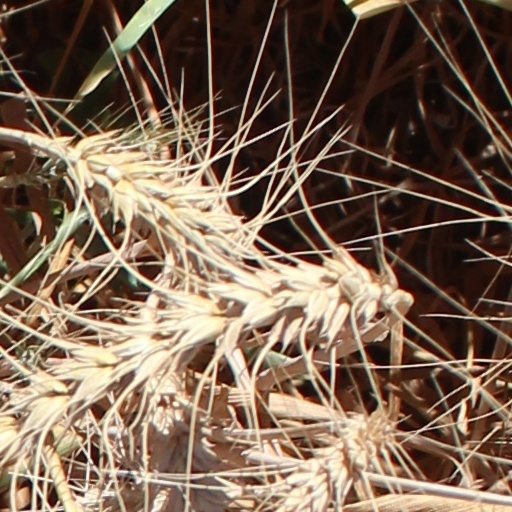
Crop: wheat